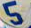
Number: 5